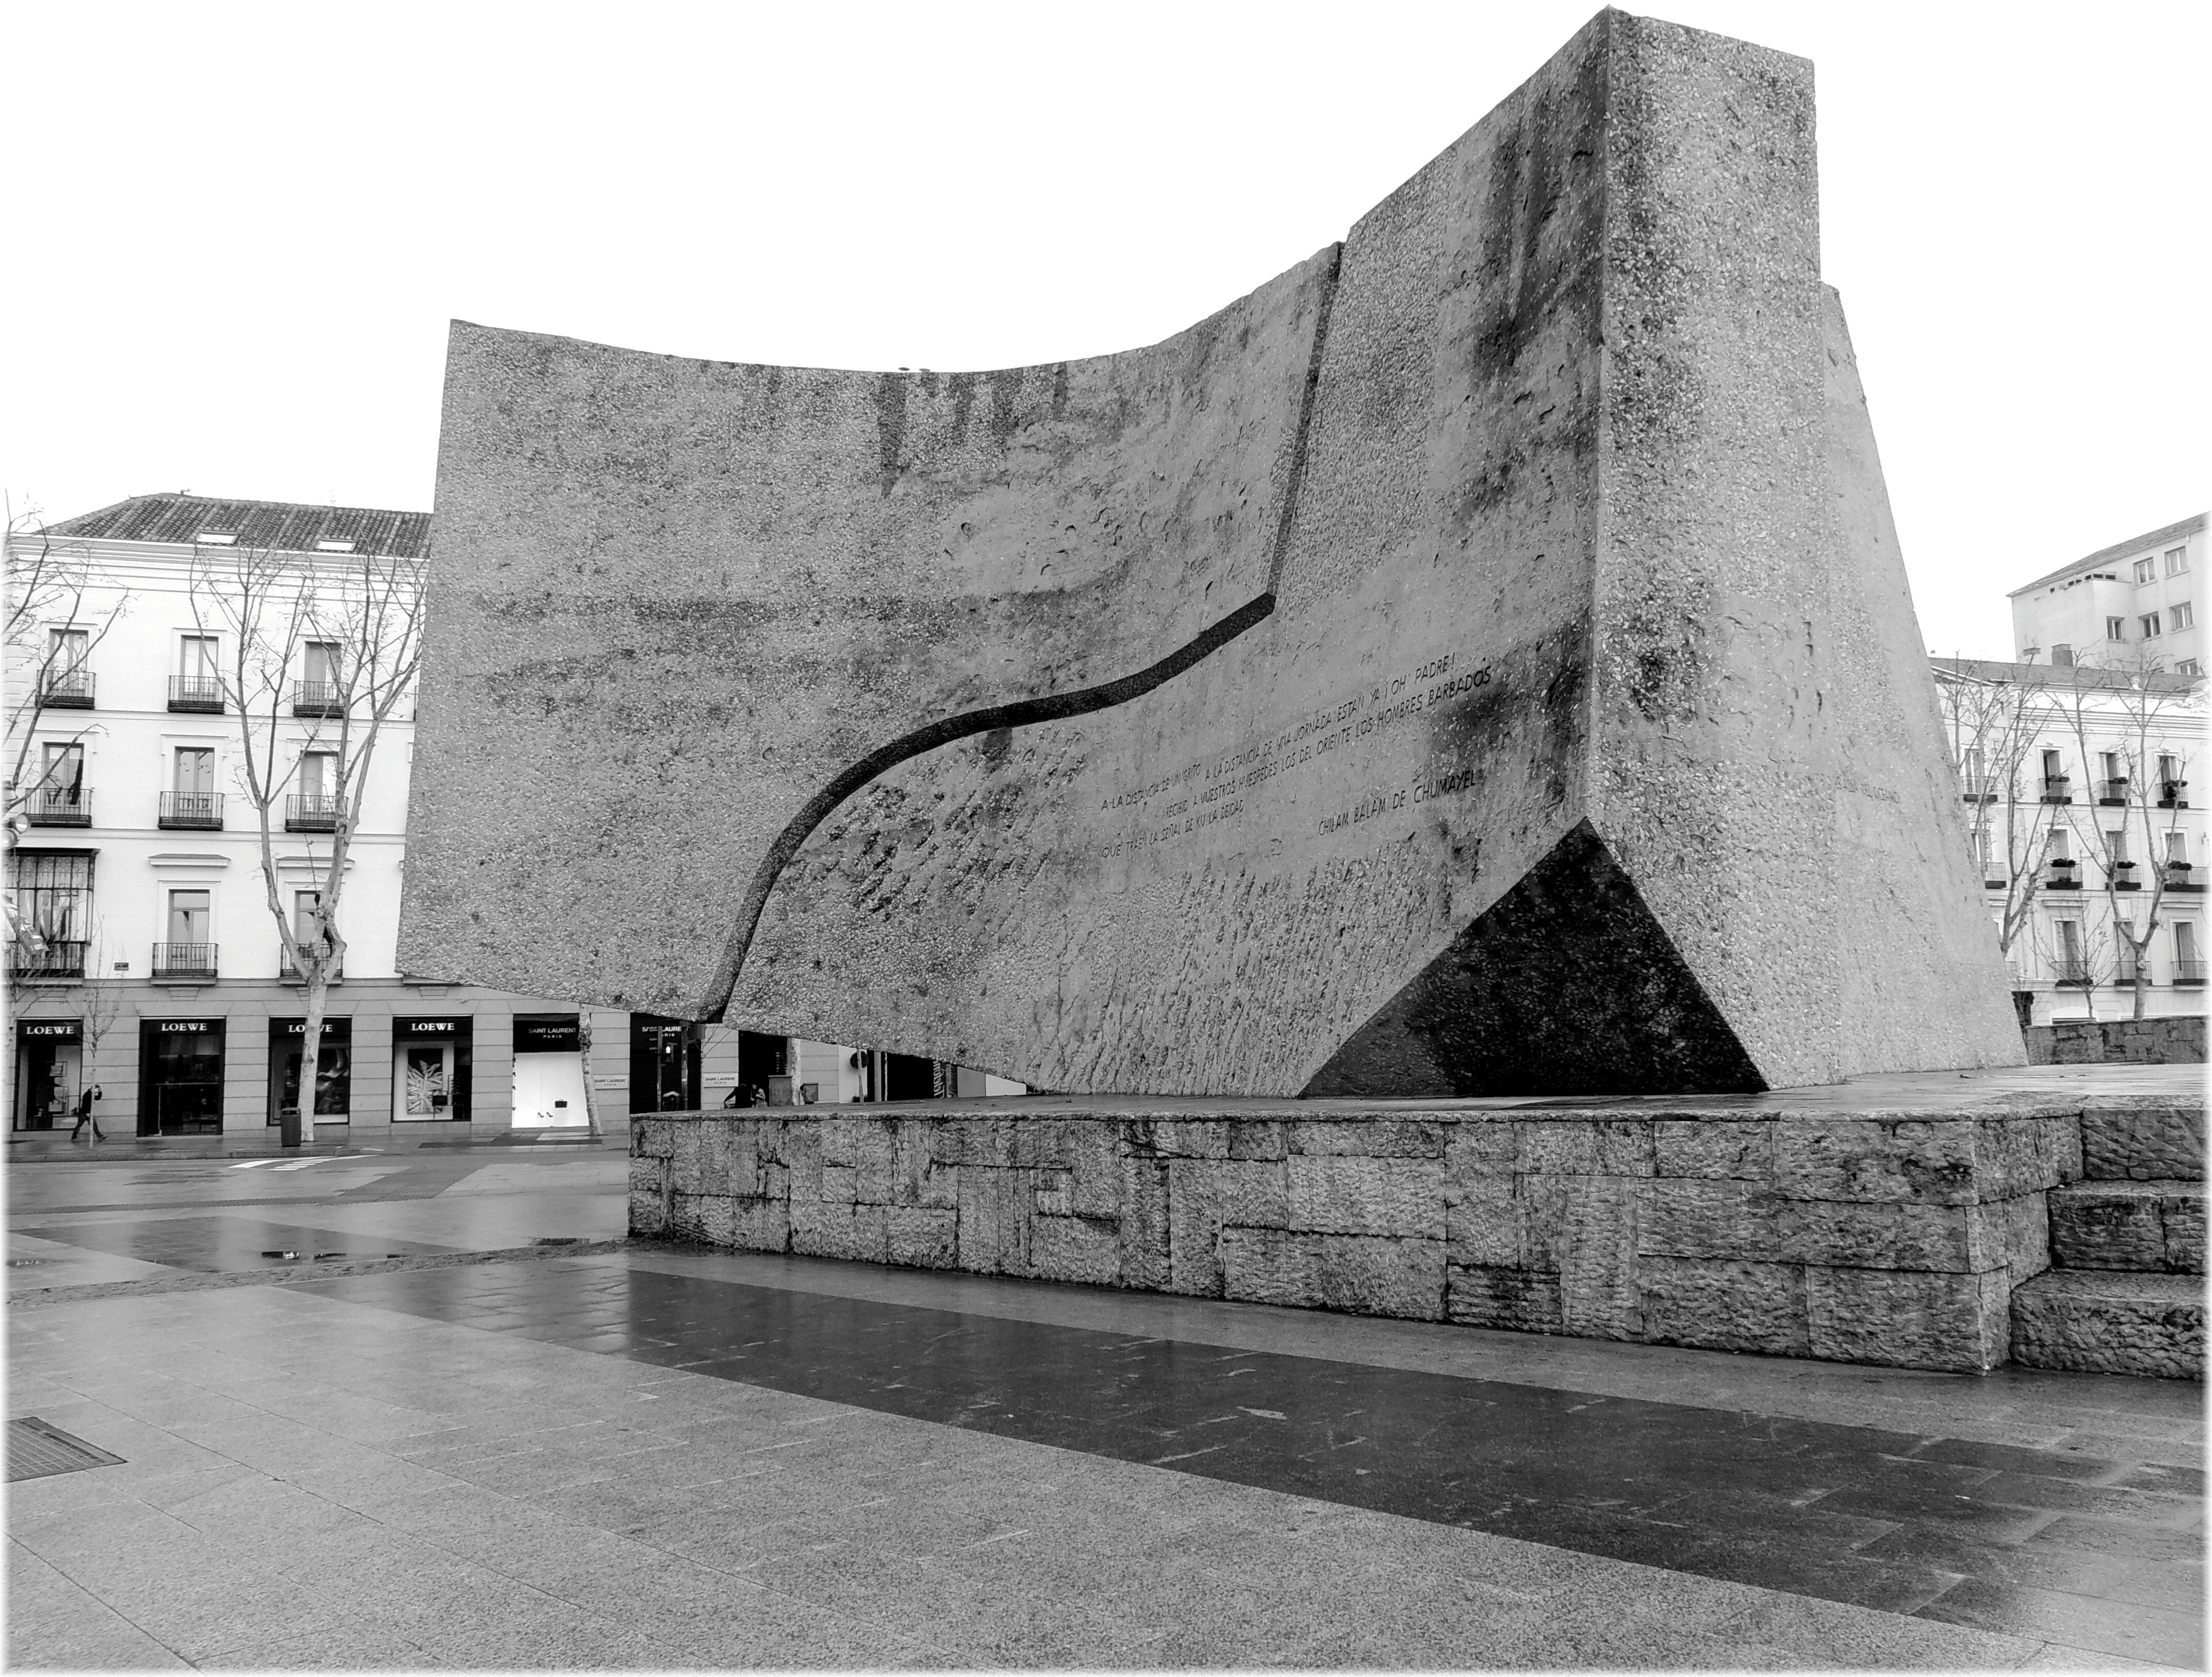
black and white, architecture, monument, arch, landmark, facade, monochrome, symmetry, monochrome photography, brutalist architecture